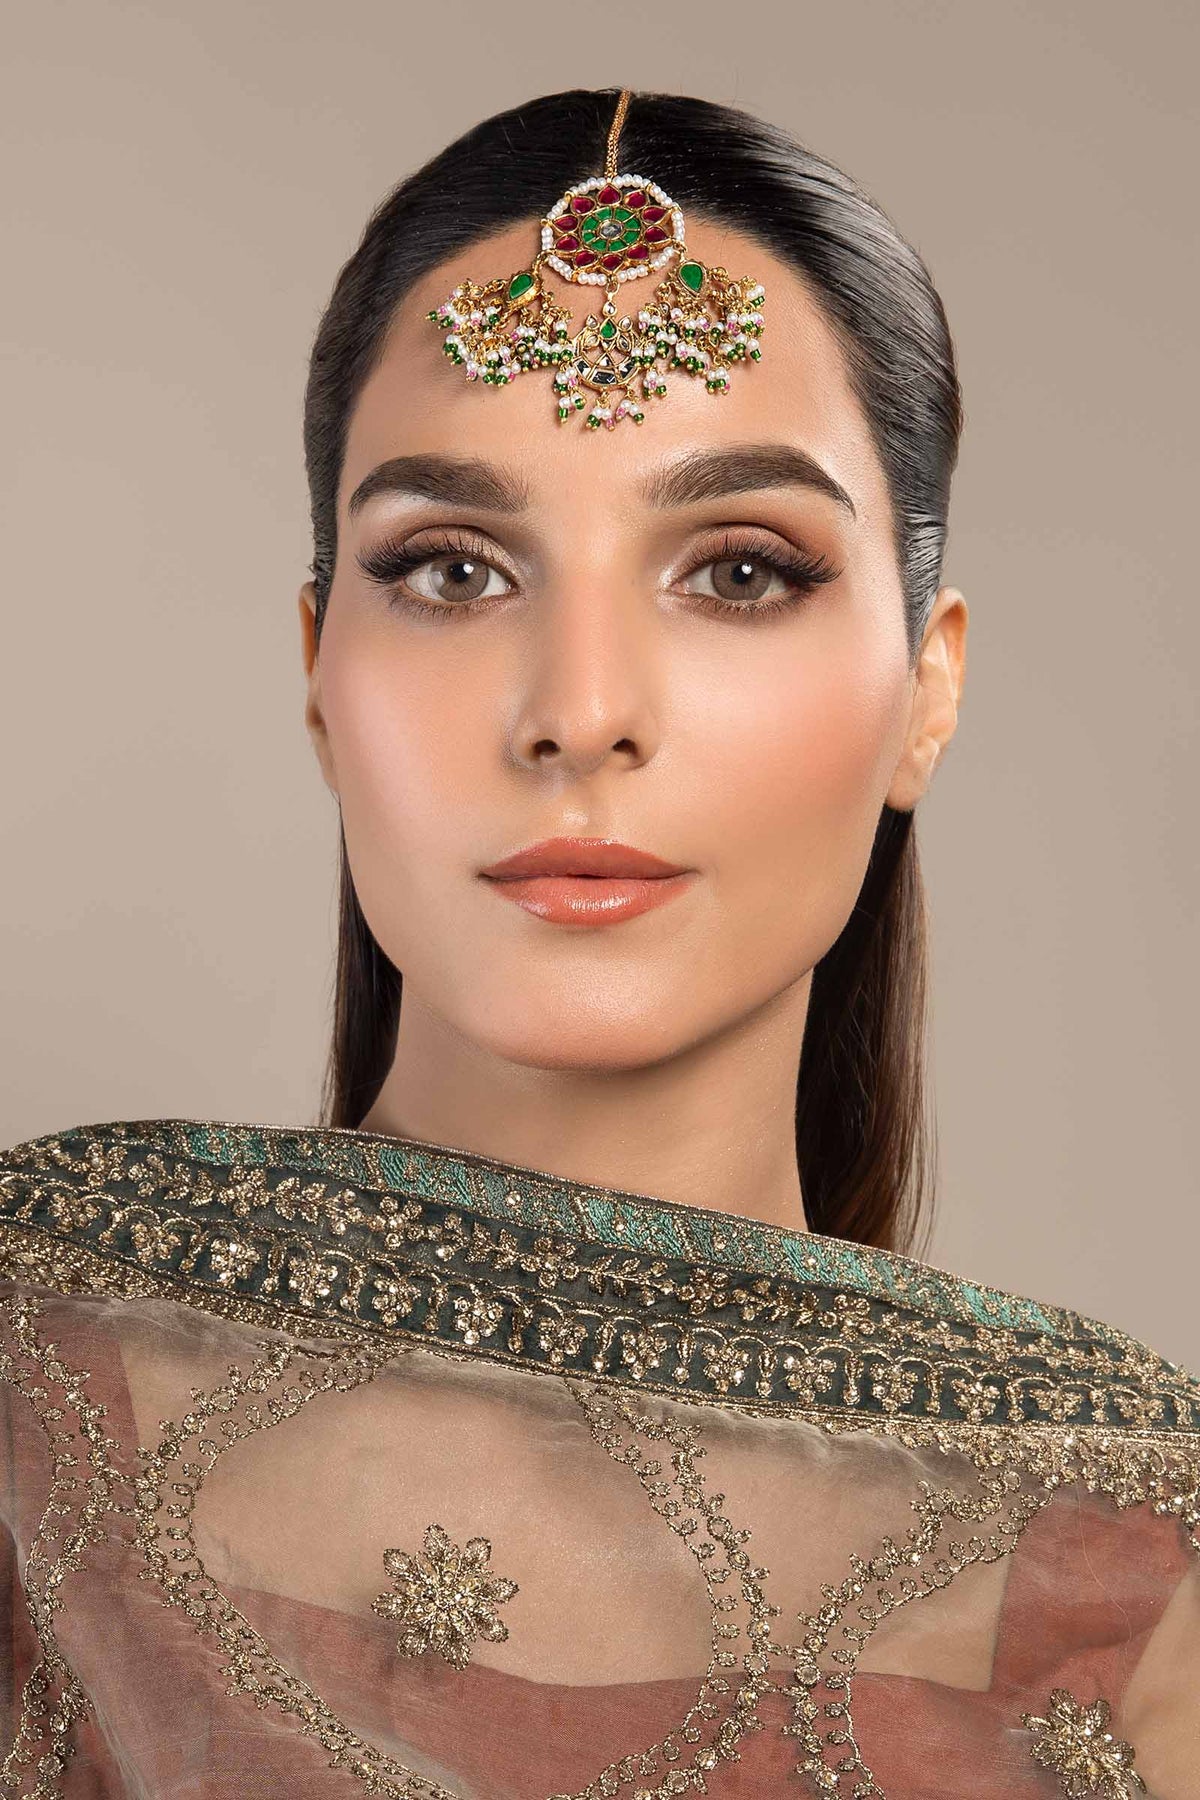
gold silver kashmiri lehenga